Glaval Bus

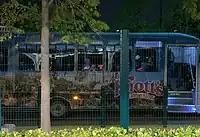
Glaval Bus universal (16 Passenger + Wheelchair) in service as a hotel shuttle at Knott's Berry Farm.

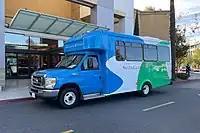
A Glaval Bus Universal in service with Santa Clarita Transit. This model can seat up to 14 passengers, including up to 2 wheelchairs.

Glaval Bus manufactures a full line of transit and shuttle buses and tour coaches from long. The Universal model is based on a Ford E-450 chassis.